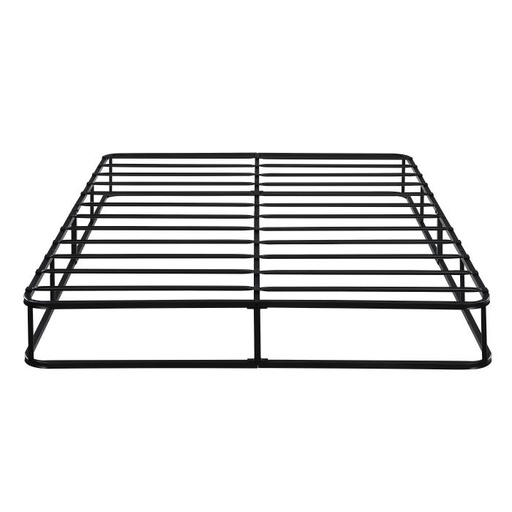
MF-850Q - Queen Mattress Foundation
Providing support to your Queen mattress is the MF-850 mattress foundation. The black metal framing of the support system features a white cover. Durable steel is used to construct the inside framework of this foundation. Queen size supports a maximum weight capacity of 600 lbs. Assembly required. 59 x 79 x 8.5H
Brand: Homelegance (Fremont Warehouse)
Category: Furniture > Beds & Accessories > Mattress Foundations > Foundations & Frames-in-One